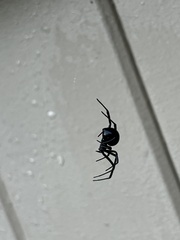
Species: Lactrodectus_hesperus